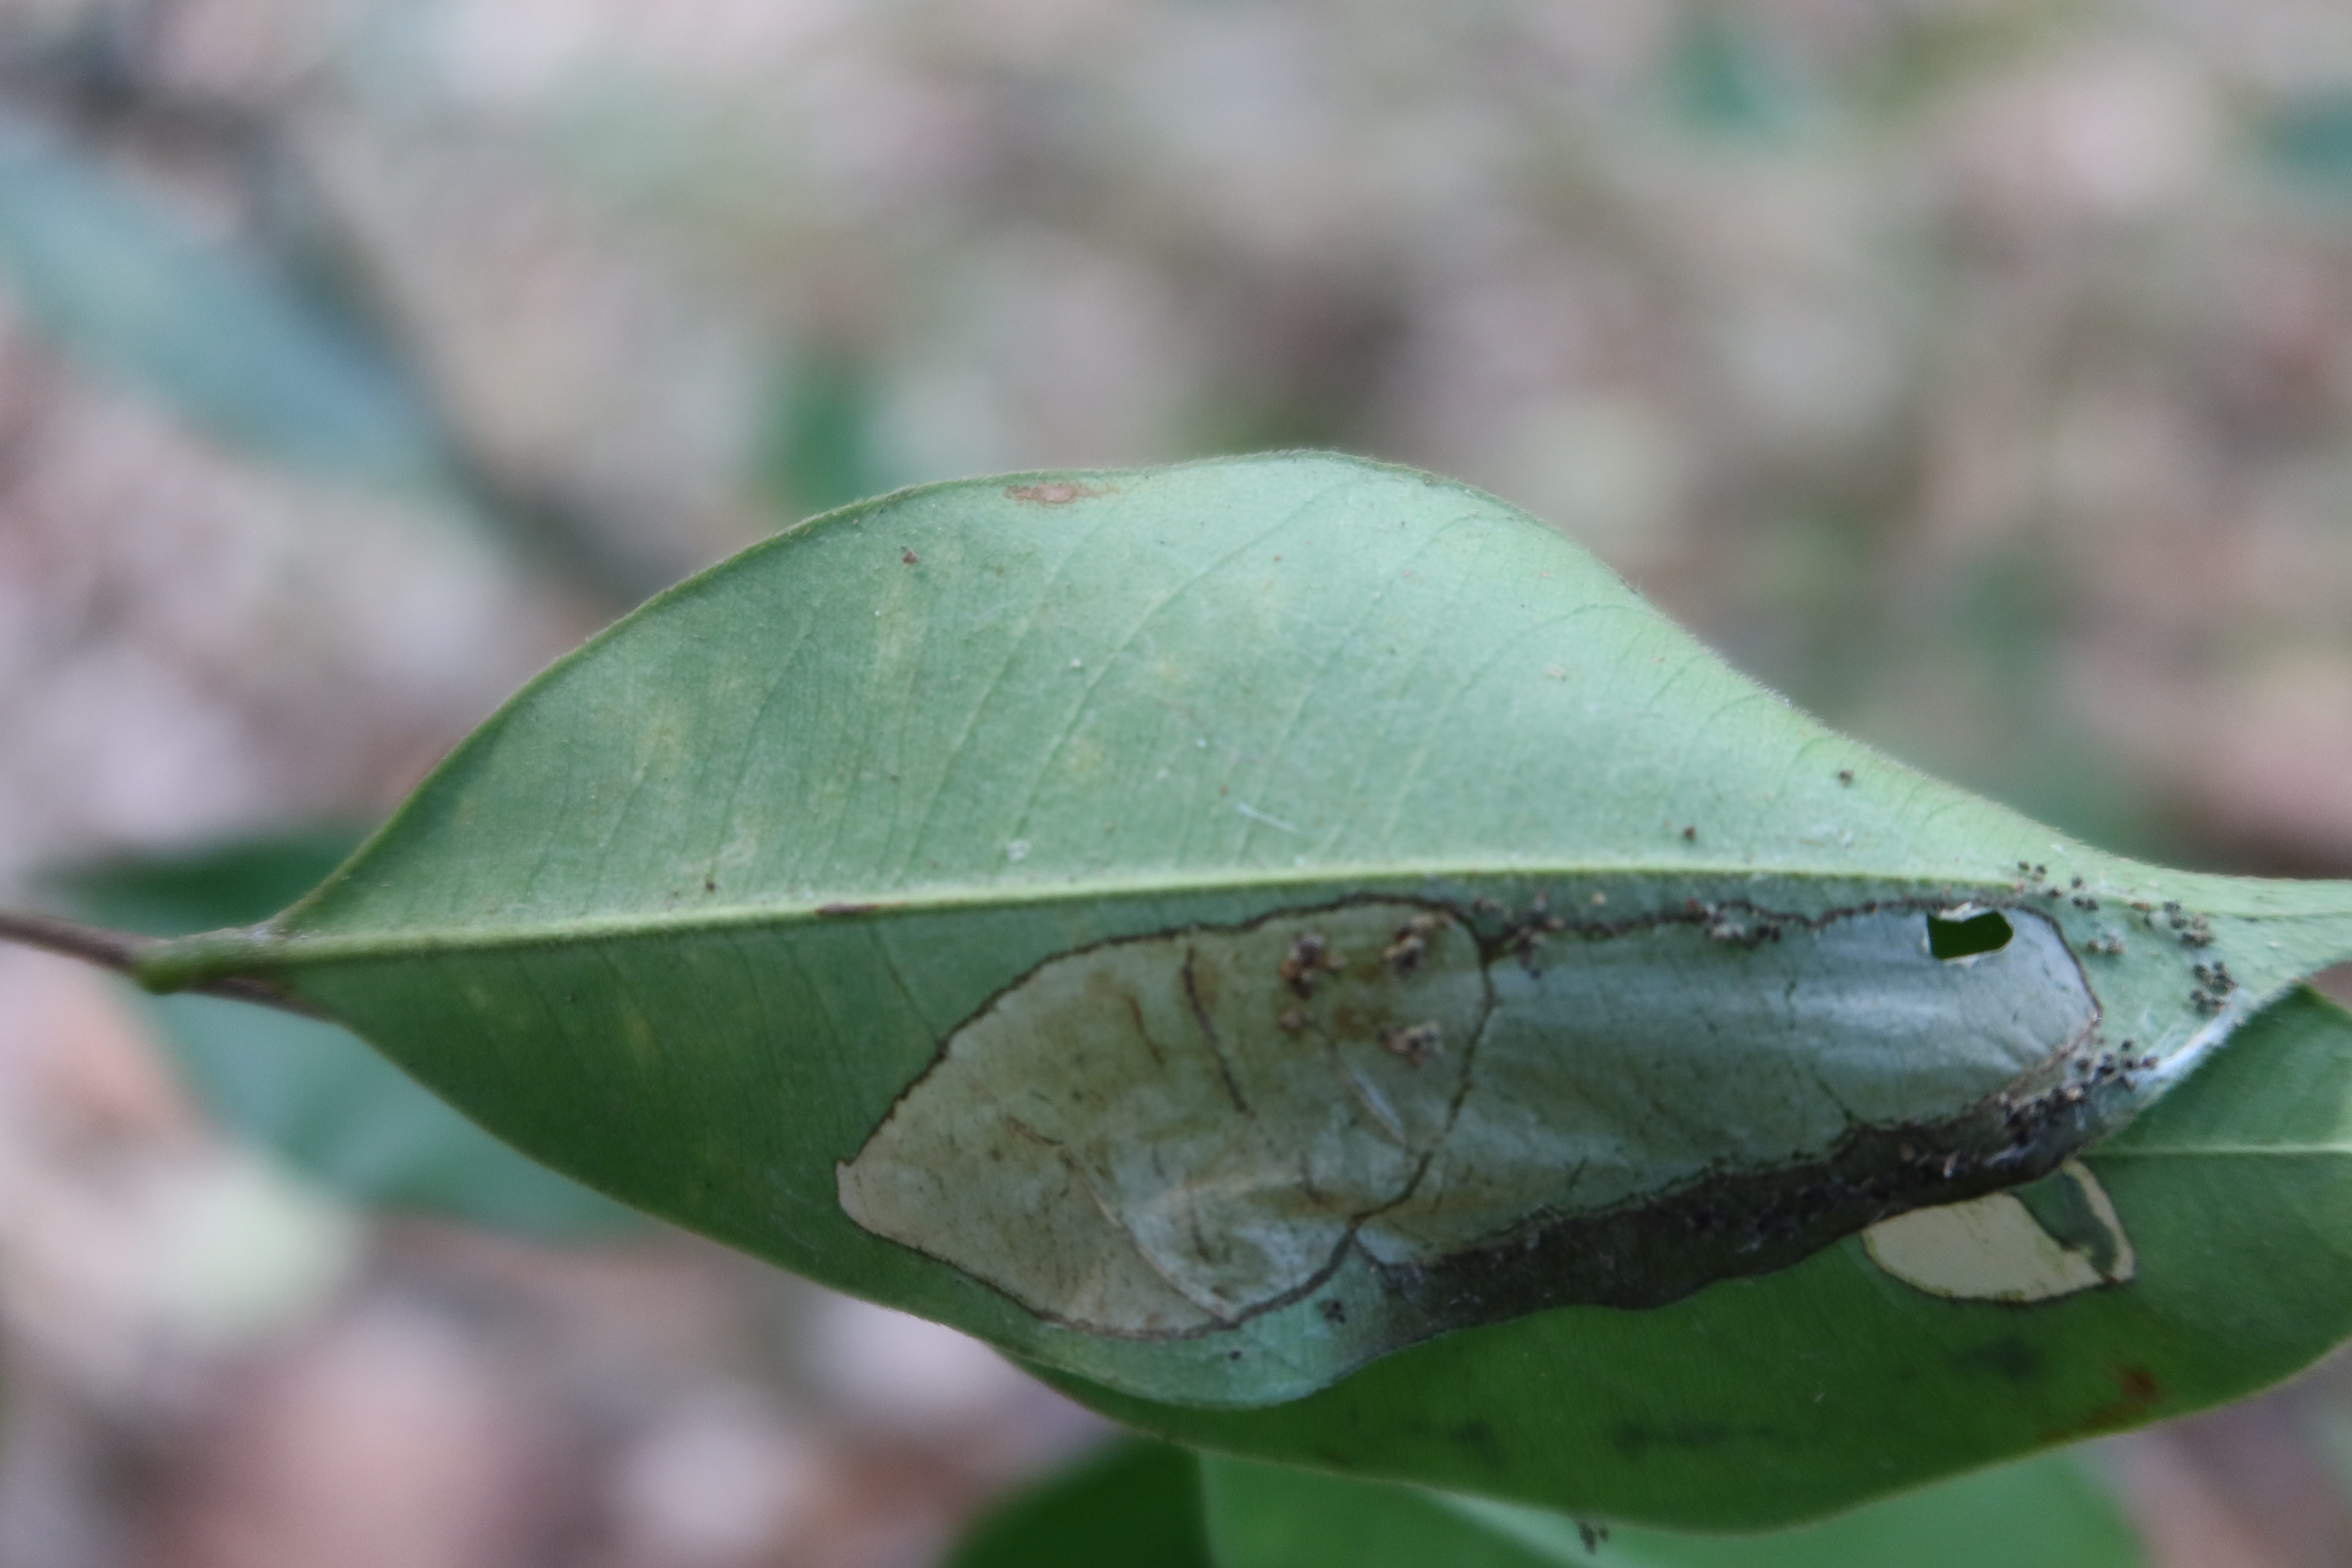
Label: Translucent lesion